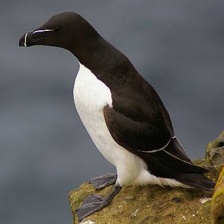
Species: RAZORBILL
Scientific name: ALCA TORDA